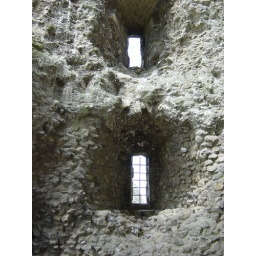
Two windows in the main building